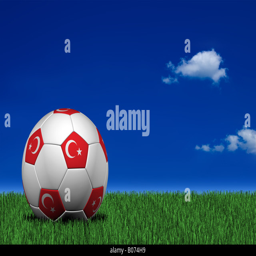
soccer ball laying on the grass